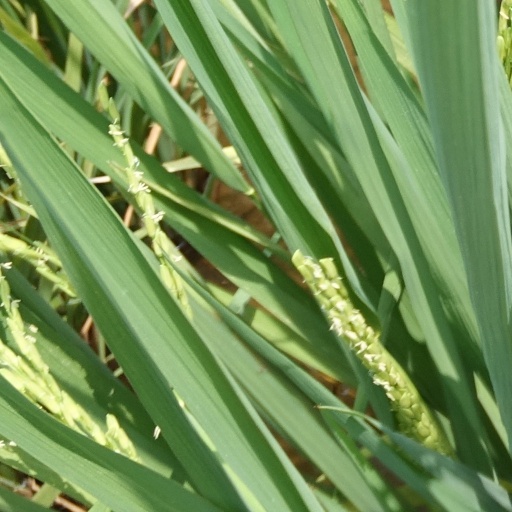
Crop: rice